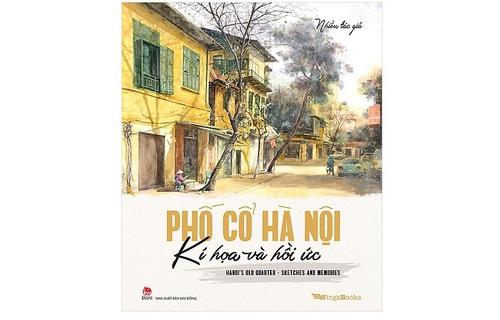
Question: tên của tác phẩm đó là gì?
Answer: phố cổ hà nội kí họa và hồi ức